The Pinch Hitter (1917 film)

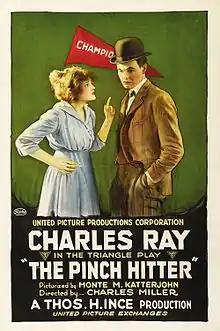
Film poster

The Pinch Hitter is a 1917 American silent comedy drama film directed by Victor Schertzinger and starring Charles Ray. It was produced by Thomas H. Ince and released by Triangle Film Corporation.